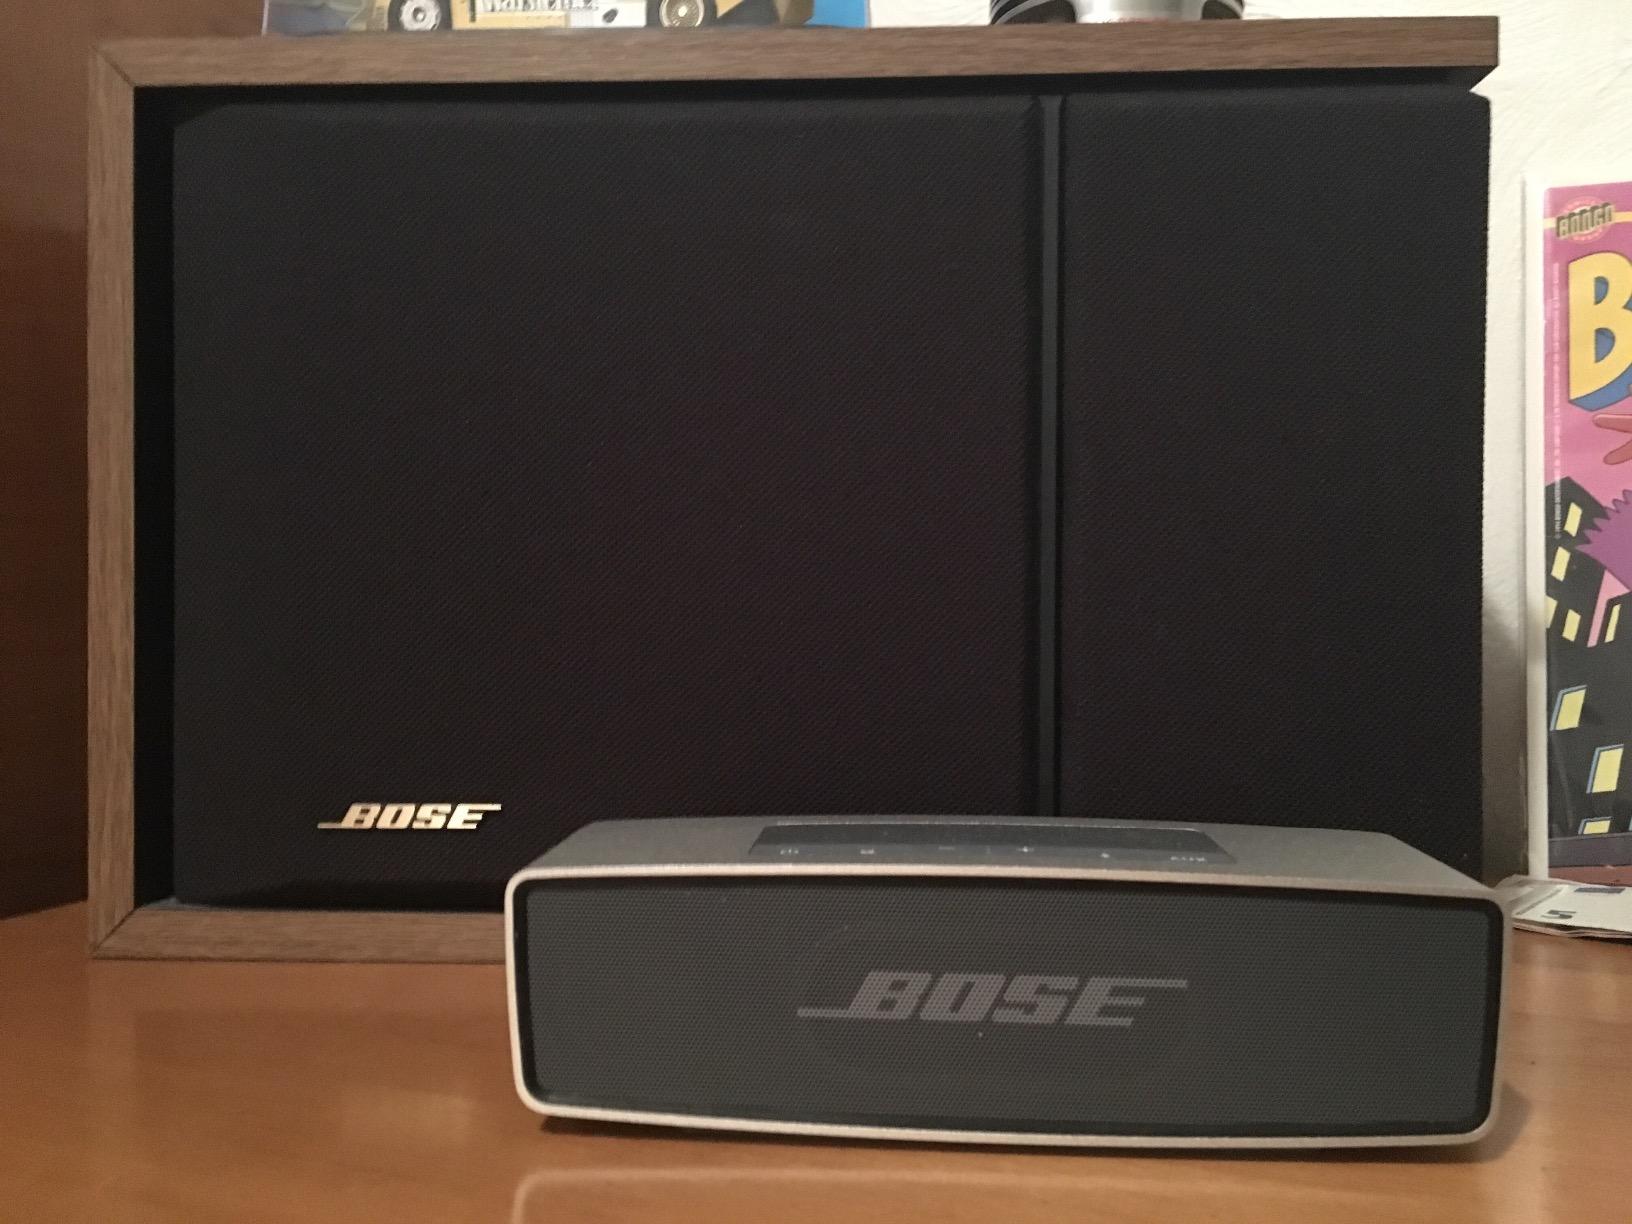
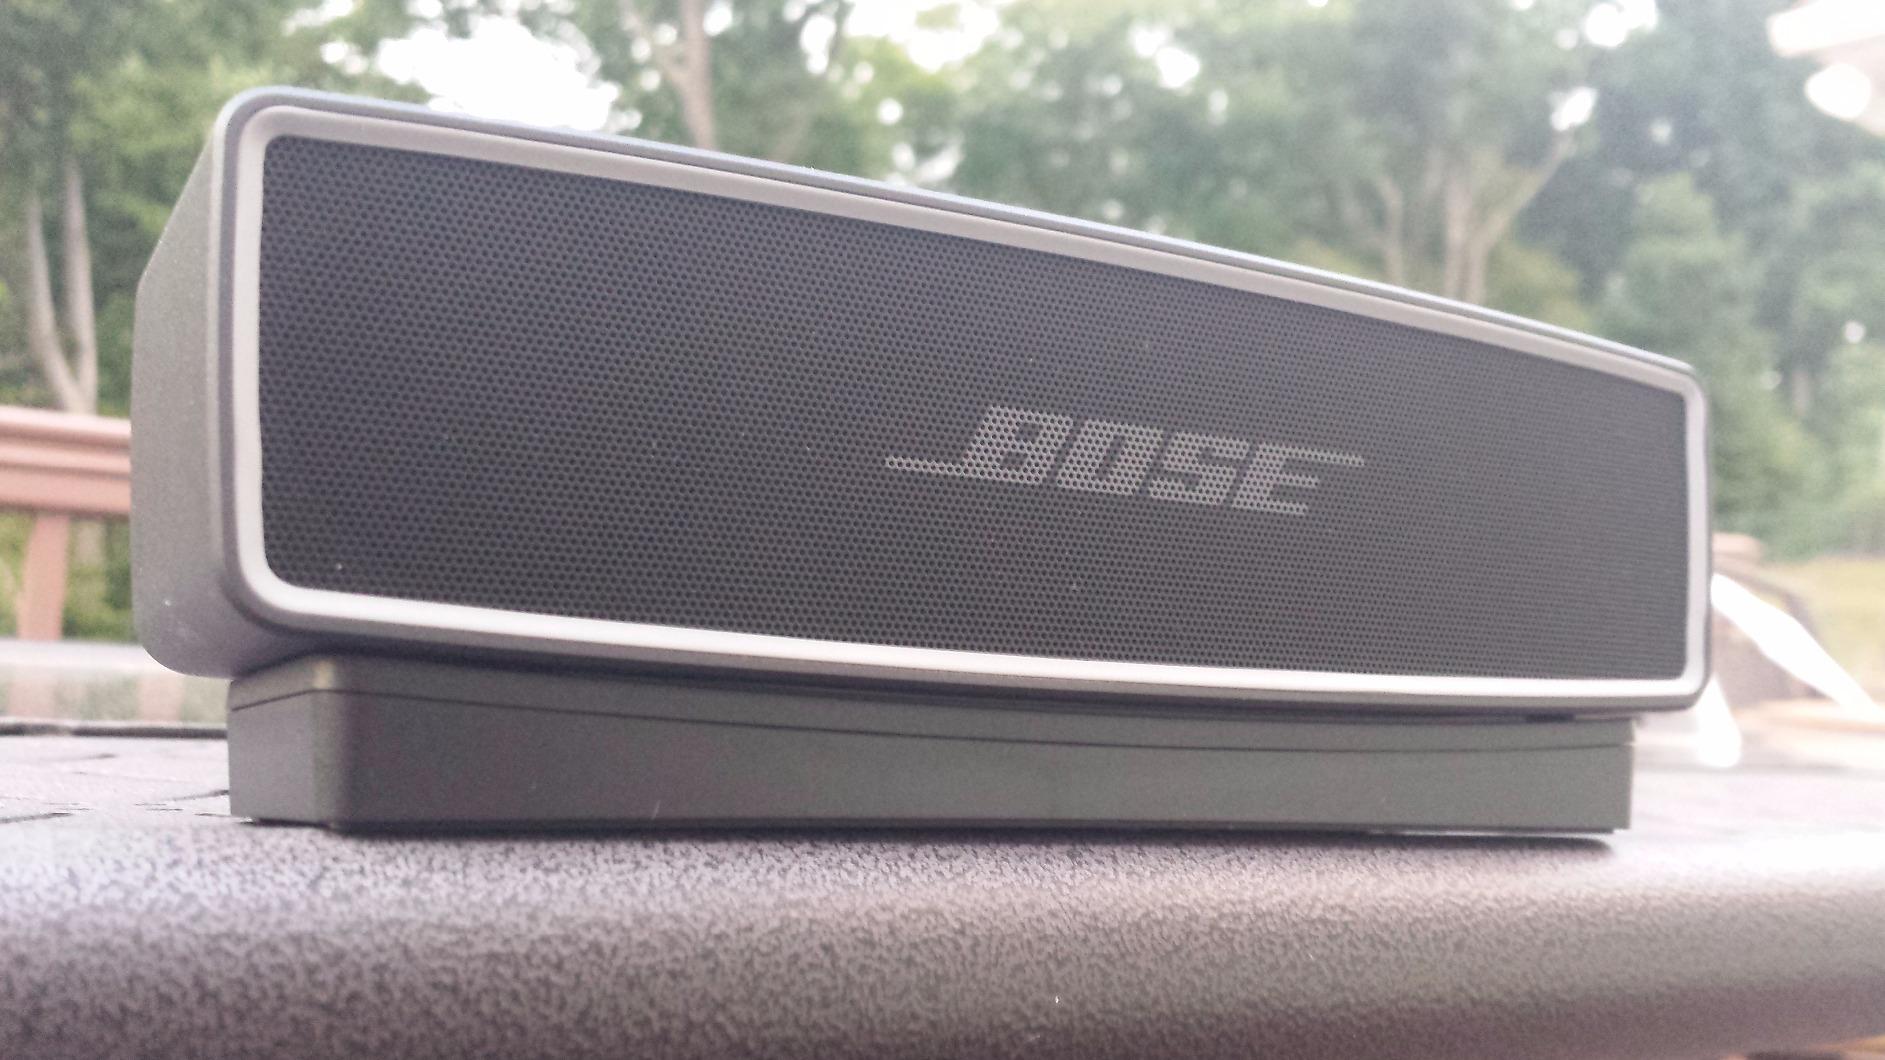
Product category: speaker
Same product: yes